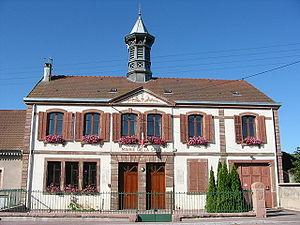
Mairie de la Salle, commune du département des Vosges.
La Salle est une commune française située dans le département des Vosges, en région Grand Est.